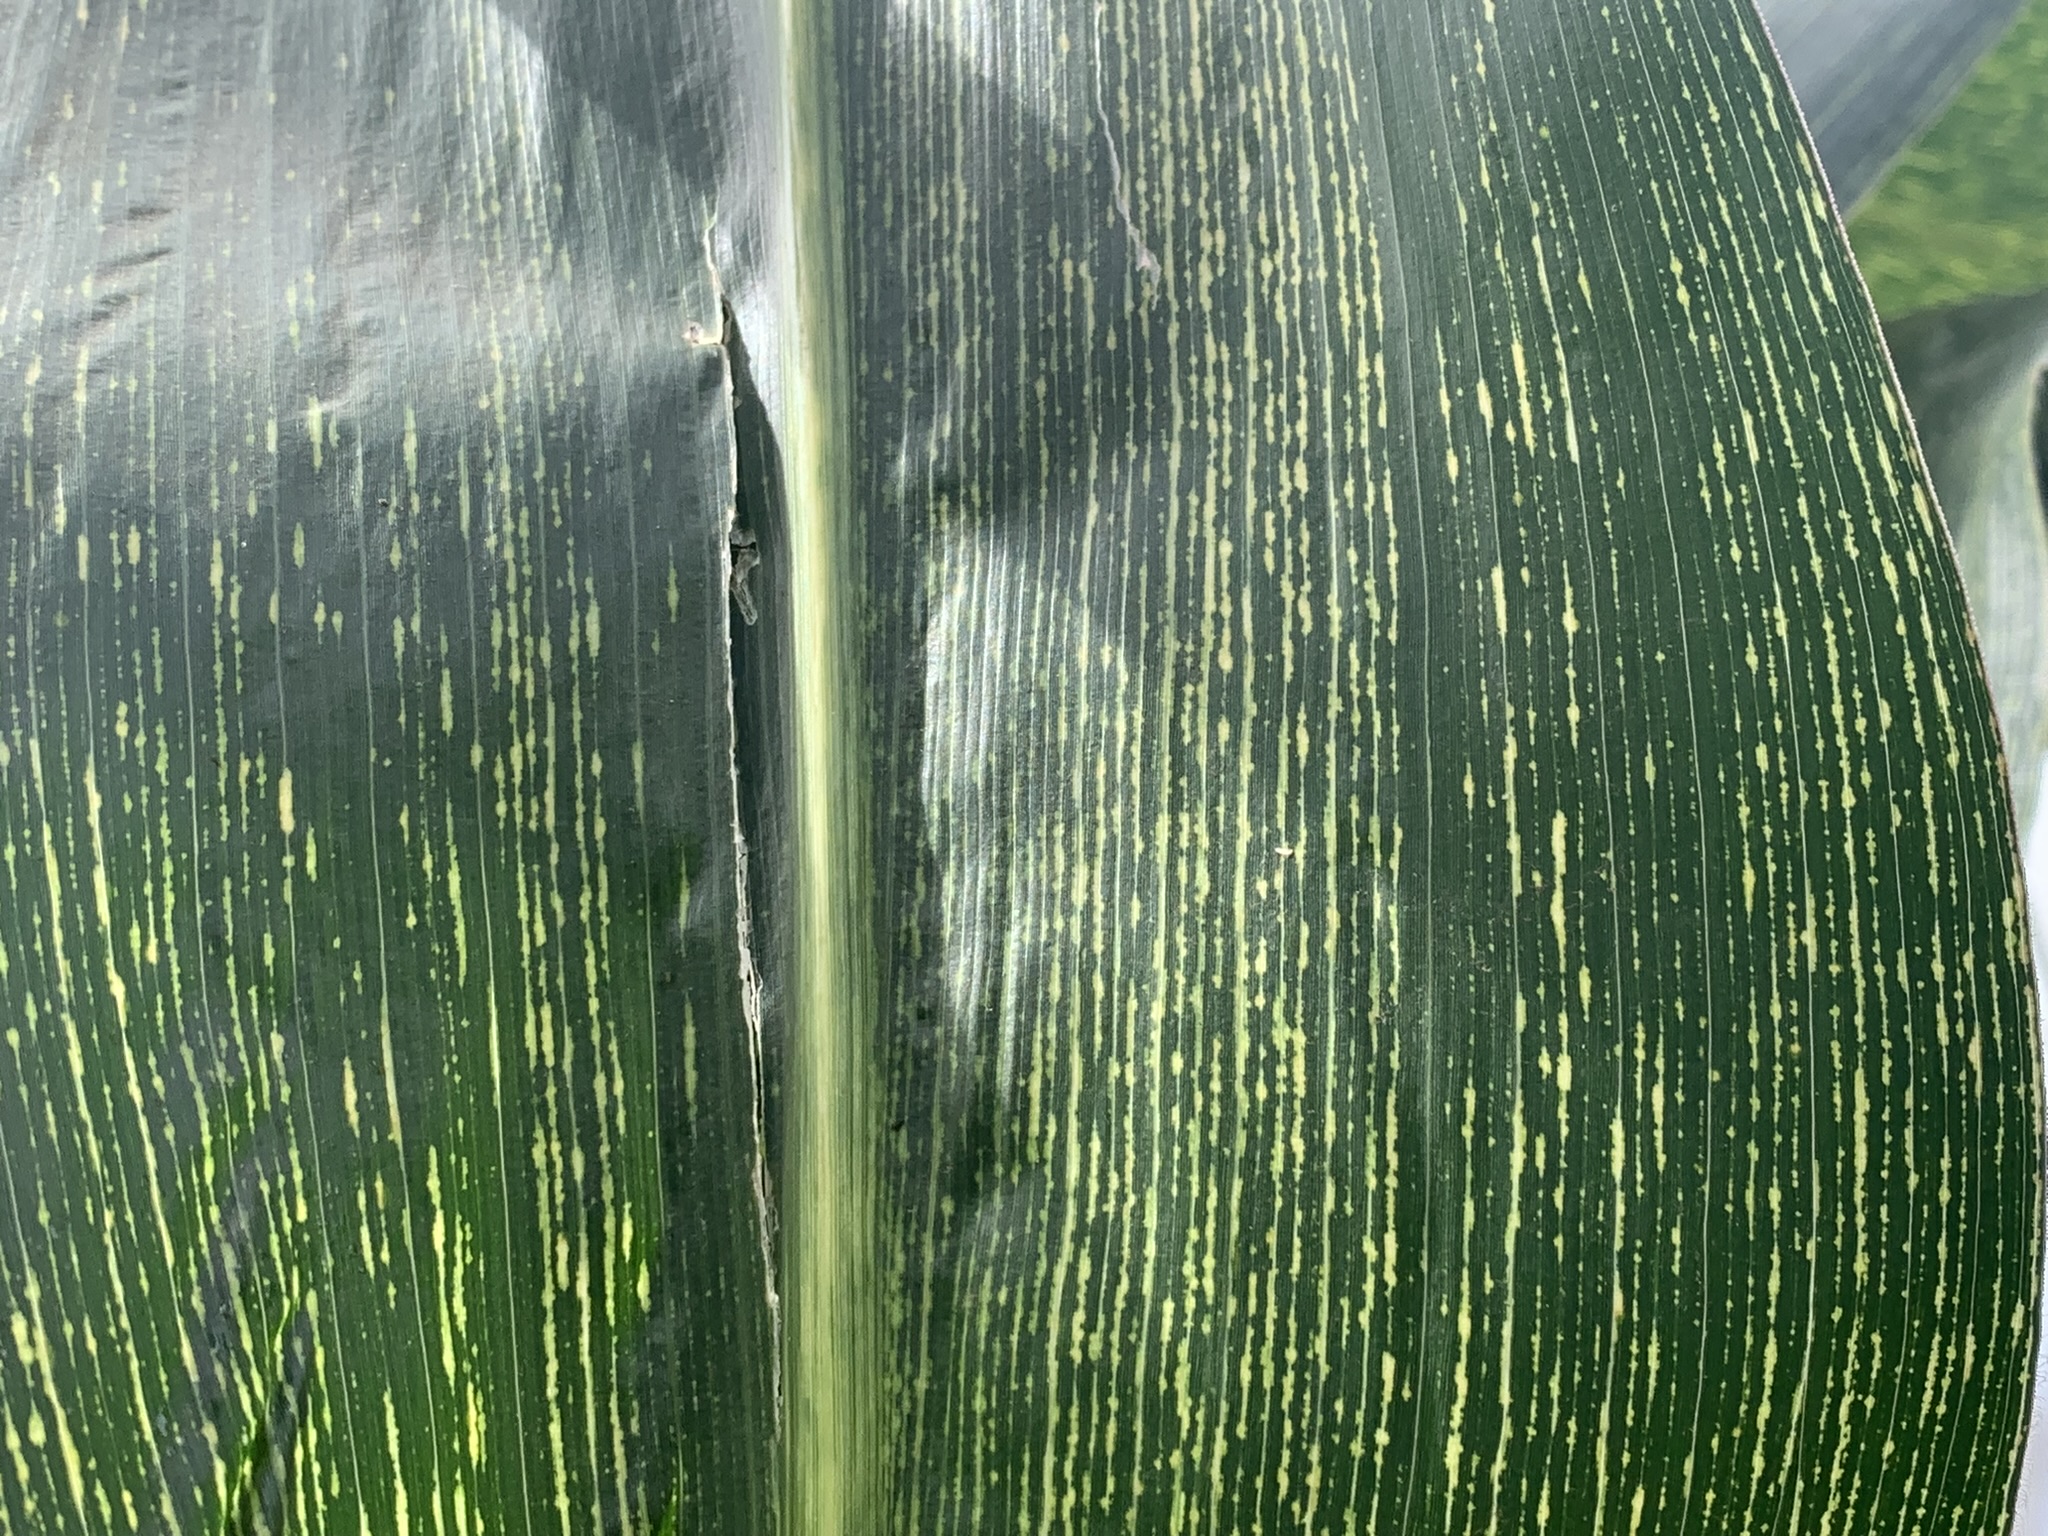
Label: MSV